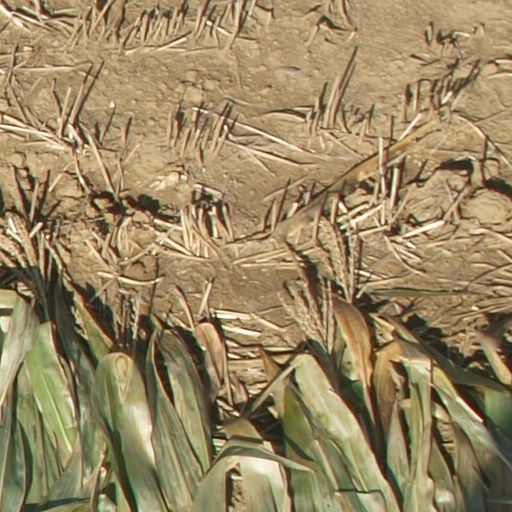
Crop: maize; corn